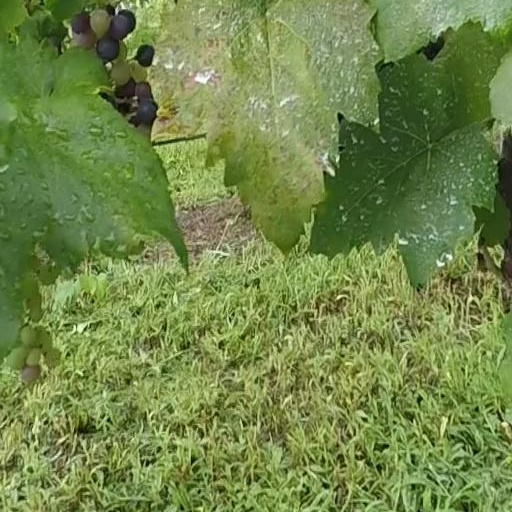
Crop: grape